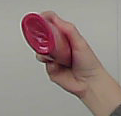
Product: loreal_shampoo